Francine Benoît

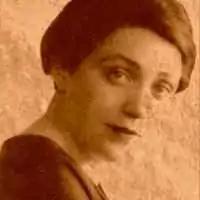

Francine Benoît (18941990) was a musician, teacher, composer, conductor, and music critic. She played an active role in Portuguese feminist organizations and was an opponent of the "Estado Novo" dictatorship, which ruled between 1933 and 1974. Born in France, she lived most of her life in Portugal and became a naturalised Portuguese citizen in 1929.